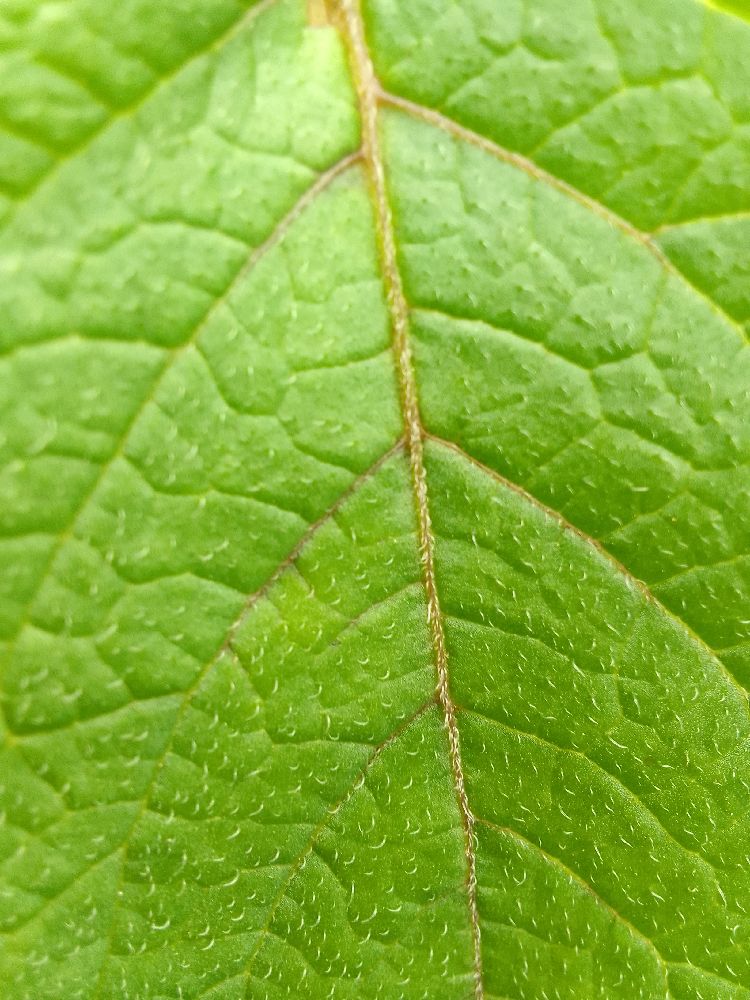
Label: Healthy